Richard H. Simpson

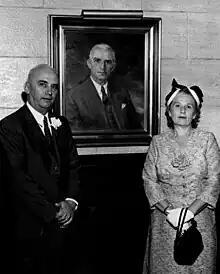
Simpson (left) with his wife, 1959

Richard H. Simpson (January 9, 1905 – November 2, 1968) was an American politician. He served as a Democratic member of the Florida House of Representatives.